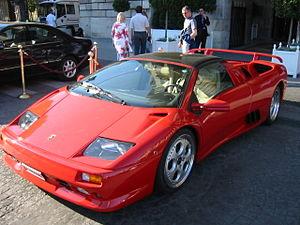
Cette liste des automobiles Lamborghini regroupe les automobiles construites par le constructeur automobile italien Lamborghini classées par décennie.
La Lamborghini Diablo est une supercar des années 1990 conçue par le constructeur automobile italien Lamborghini. Commercialisée en janvier 1990. Elle succède à la légendaire Lamborghini Countach après seize ans de carrière et 2 200 exemplaires produits.
Ferruccio Lamborghini, né le 28 avril 1916 à Renazzo de Cento, et mort le 20 février 1993 à Pérouse, est un industriel italien, fondateur en 1963 de la marque de voitures de sport et de compétition Lamborghini.